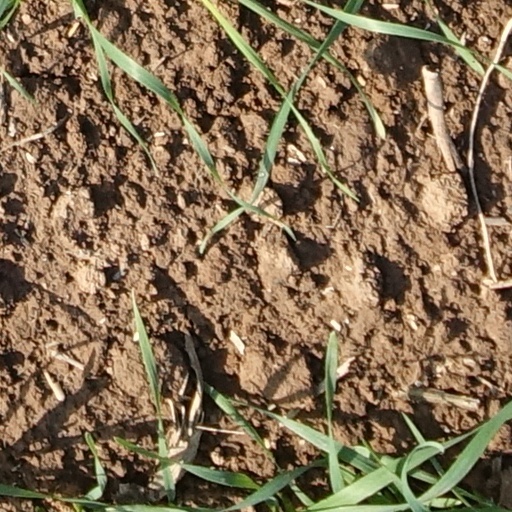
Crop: wheat